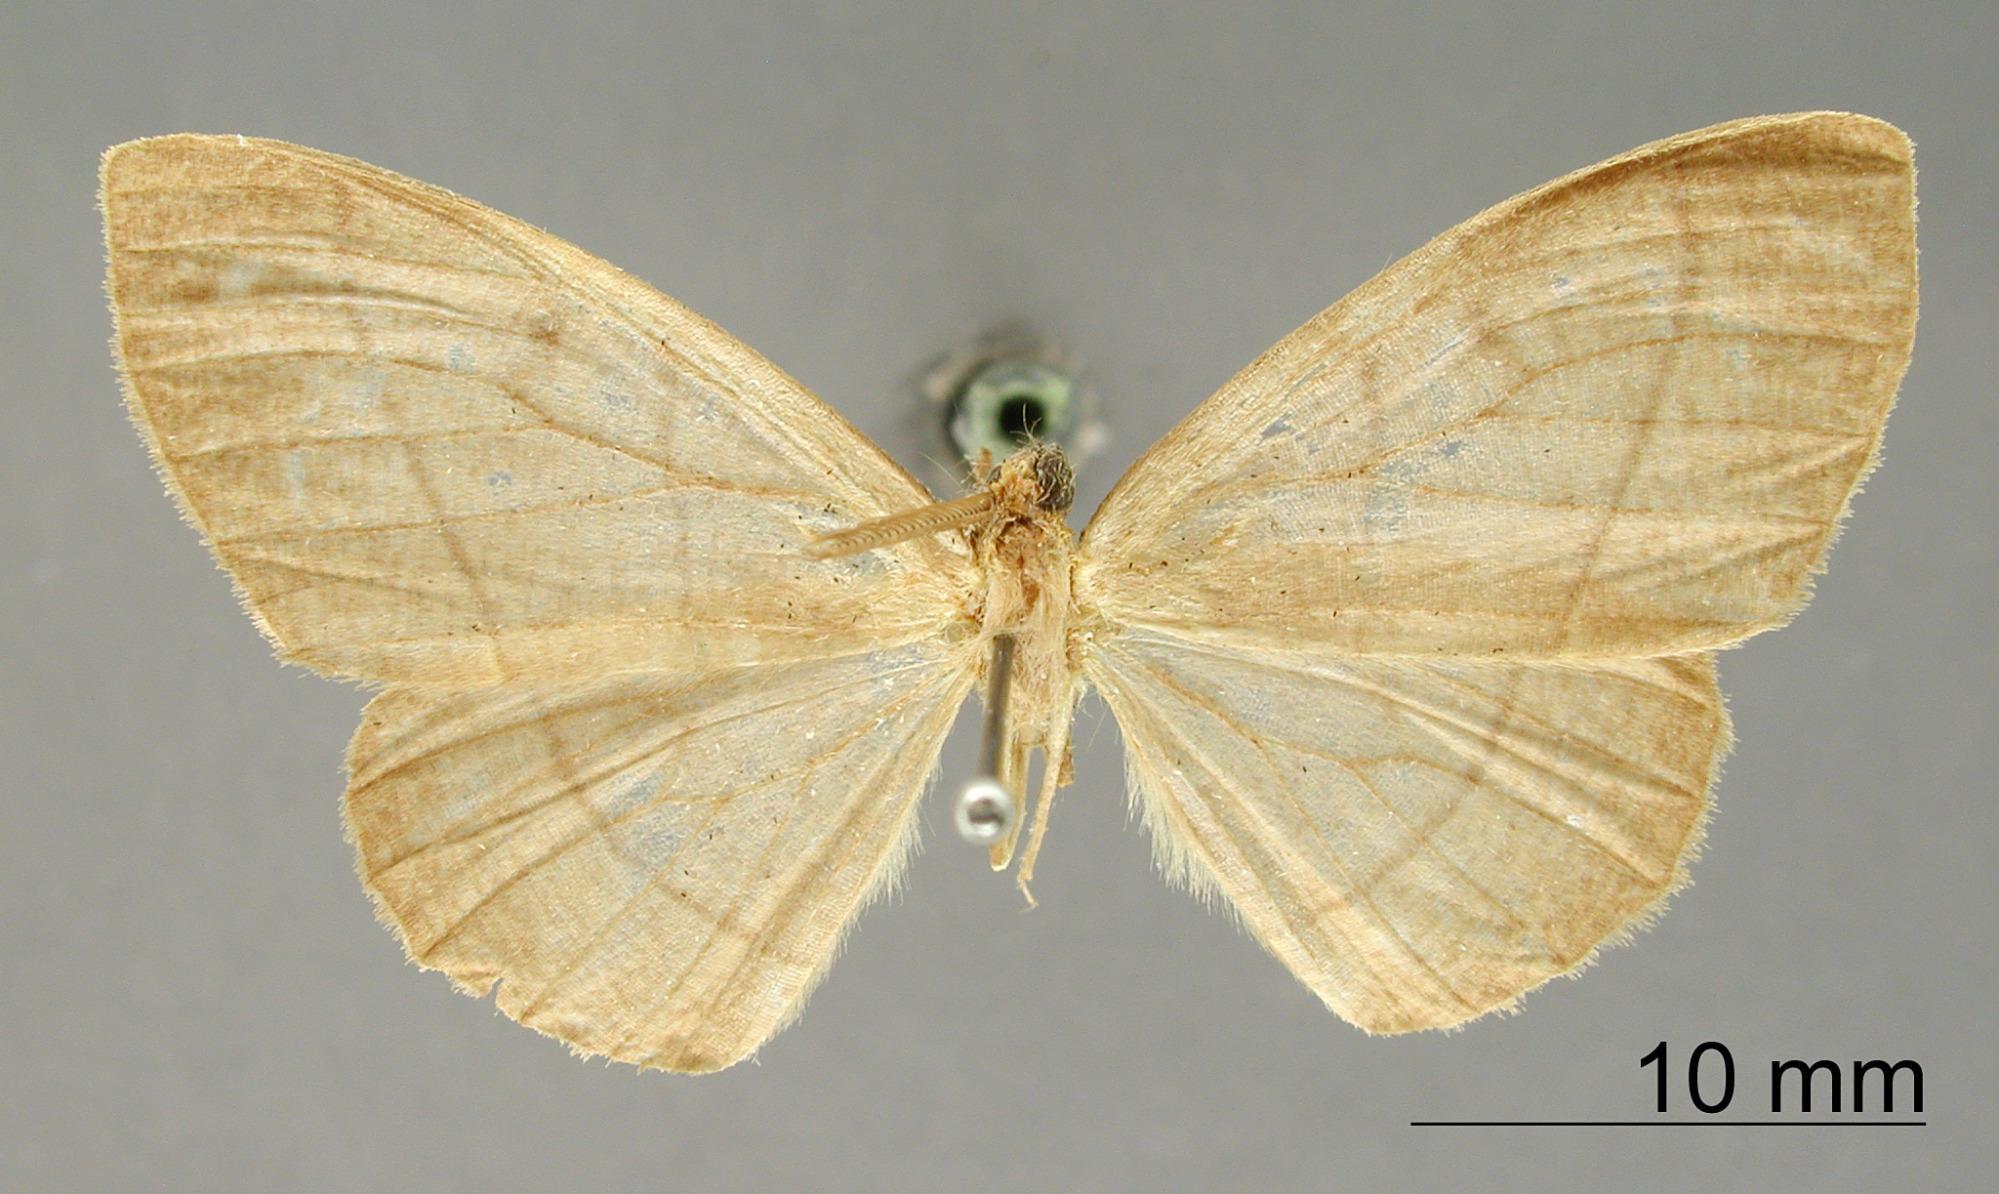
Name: Nephodia imperilla
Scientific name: Nephodia imperilla Dognin, 1911
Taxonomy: Animalia, Arthropoda, Insecta, Lepidoptera, Geometridae, Ennominae
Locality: Canon del Tolima, Colombia, Colombia